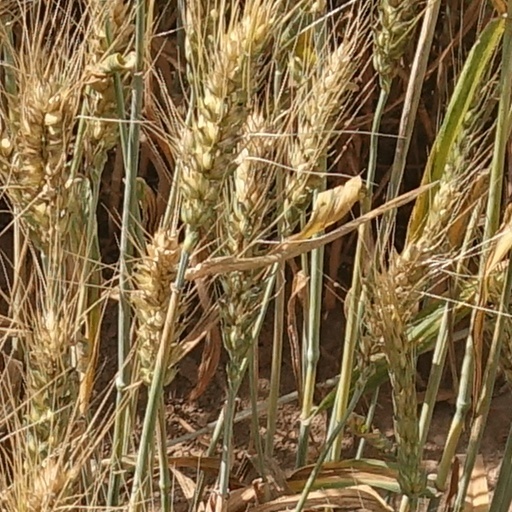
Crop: wheat